Champ Clark

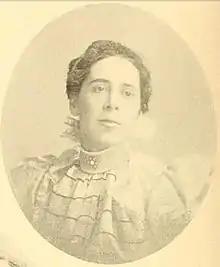
Genevieve Bennett Clark

Clark was a member of the Missouri House of Representatives in 1889 and 1891. Clark was elected to the United States House of Representatives in 1892. After a surprise loss in 1894 to William M. Treloar, he regained the seat in 1896, and remained in the House until his death, the day before he was to leave office.